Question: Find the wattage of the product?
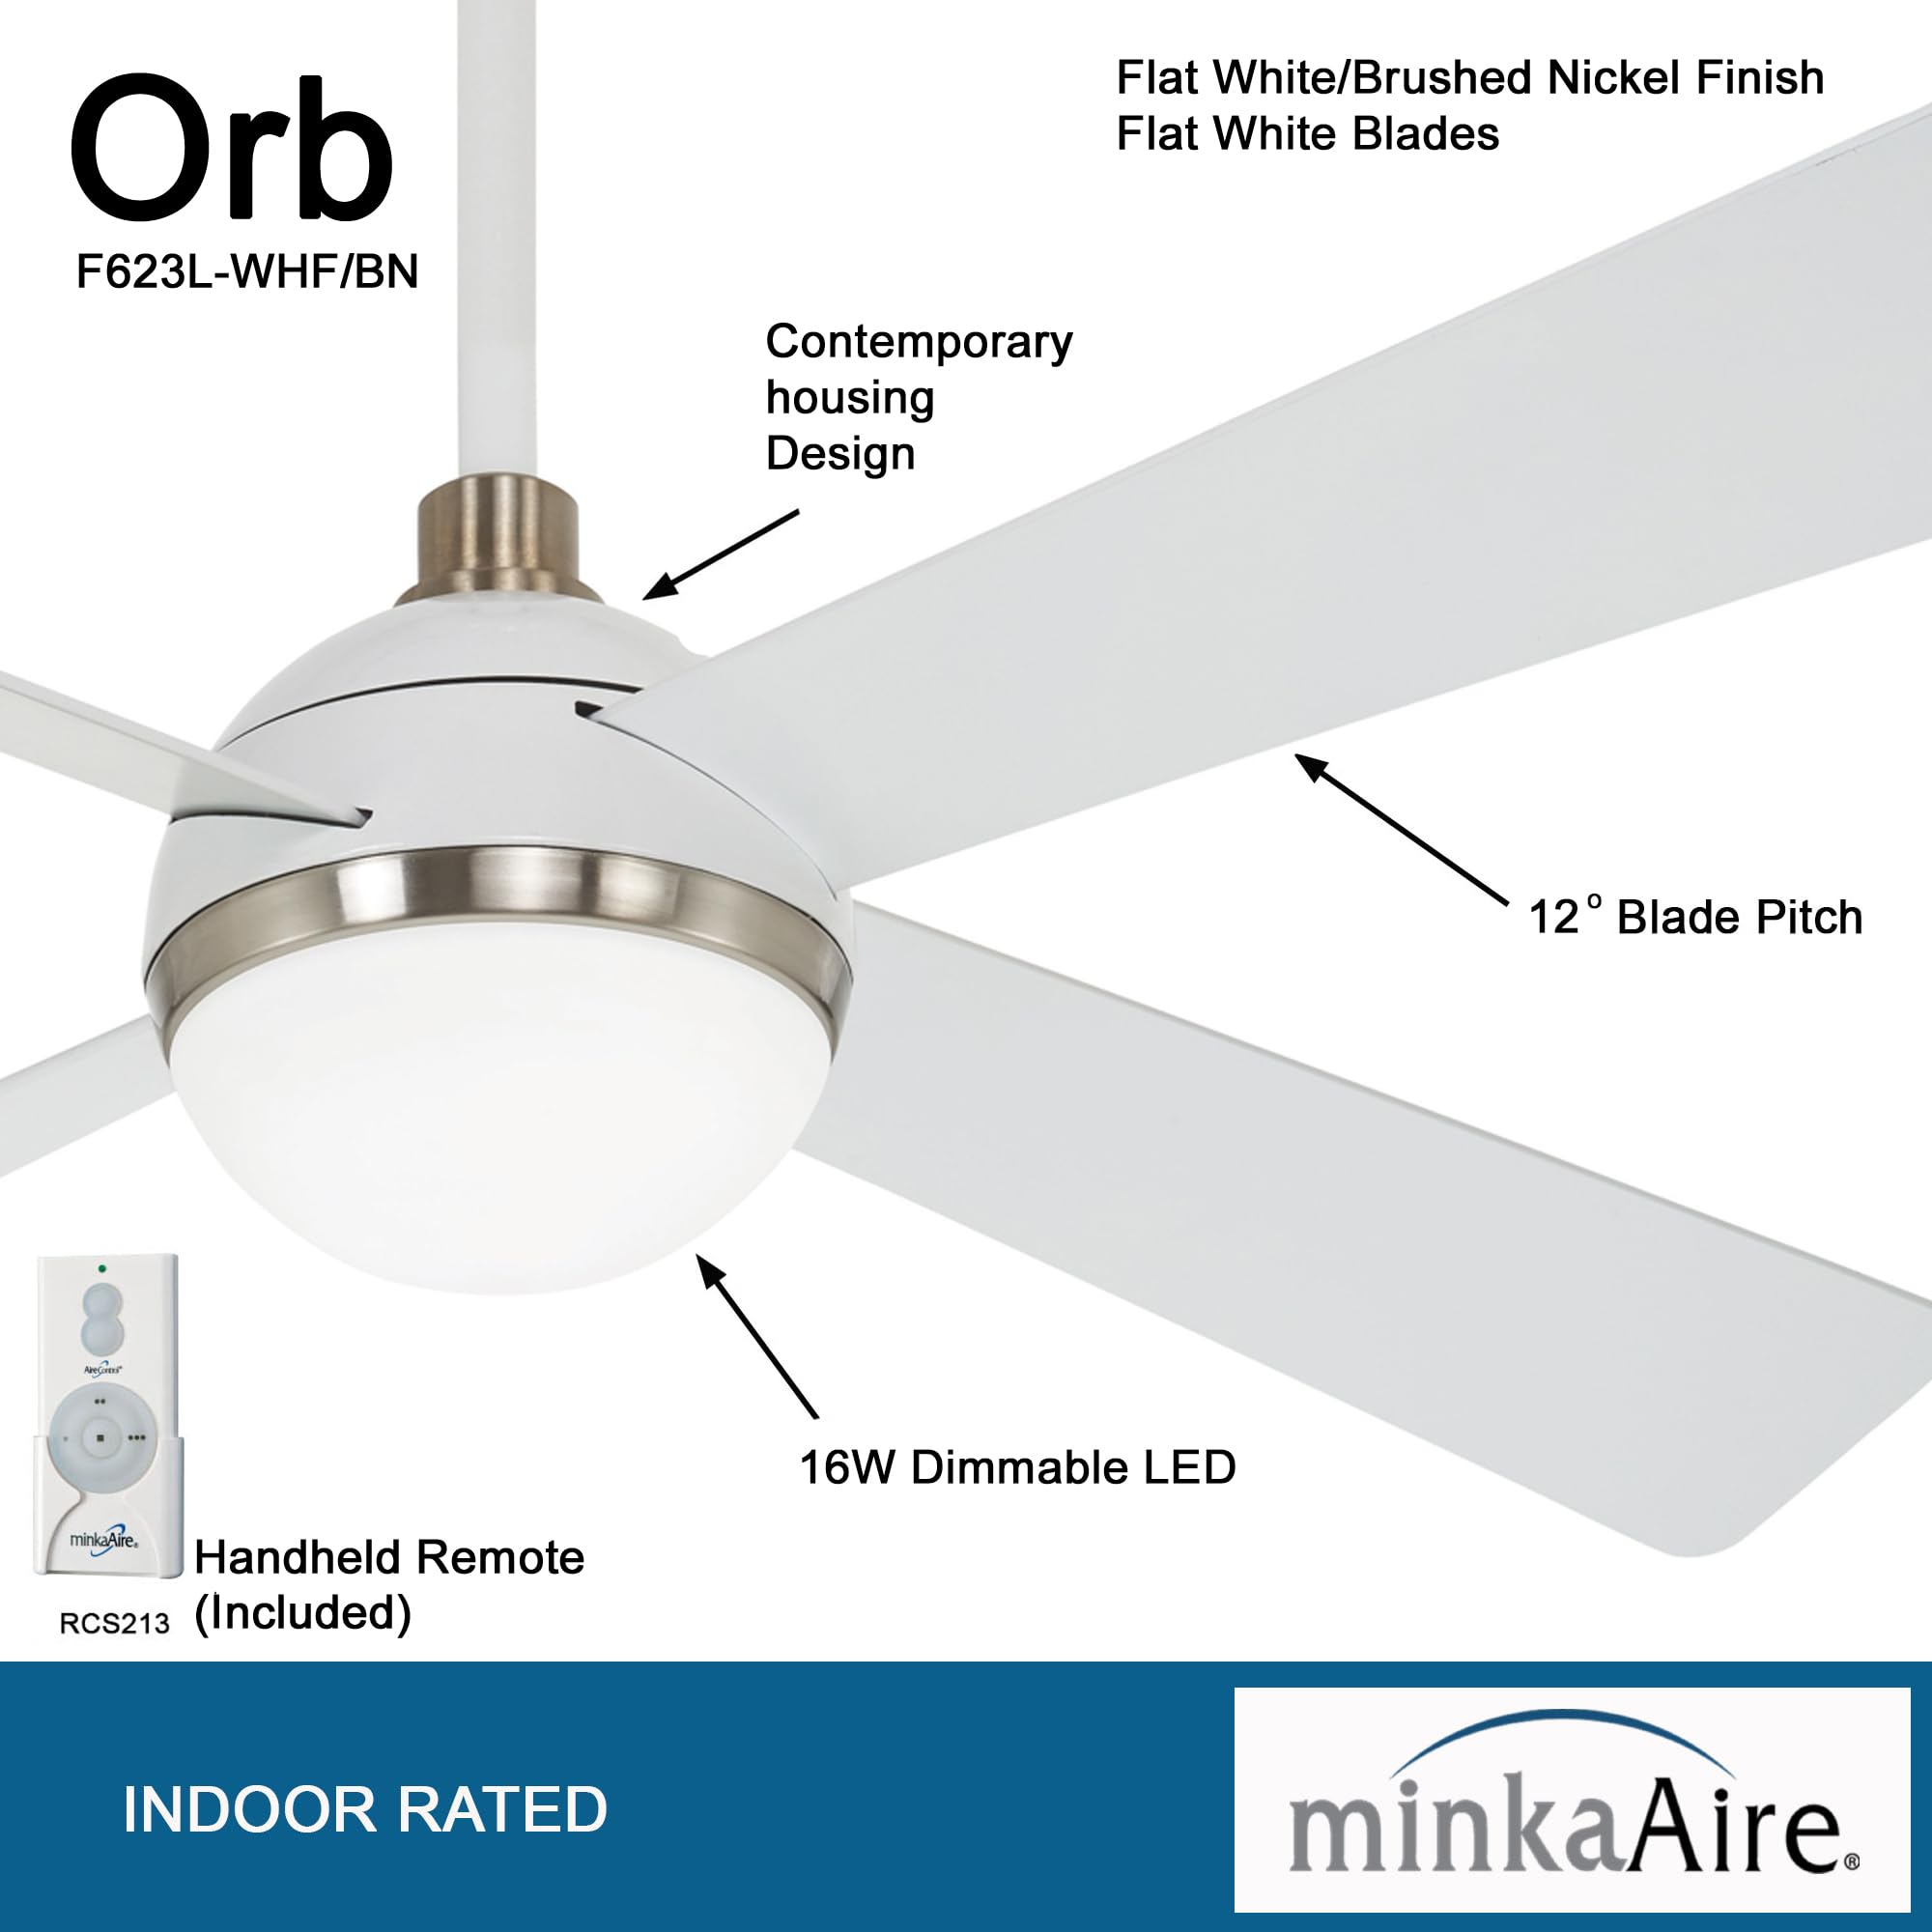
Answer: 16.0 watt